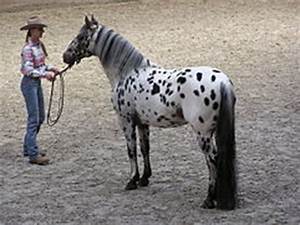
Label: cavallo